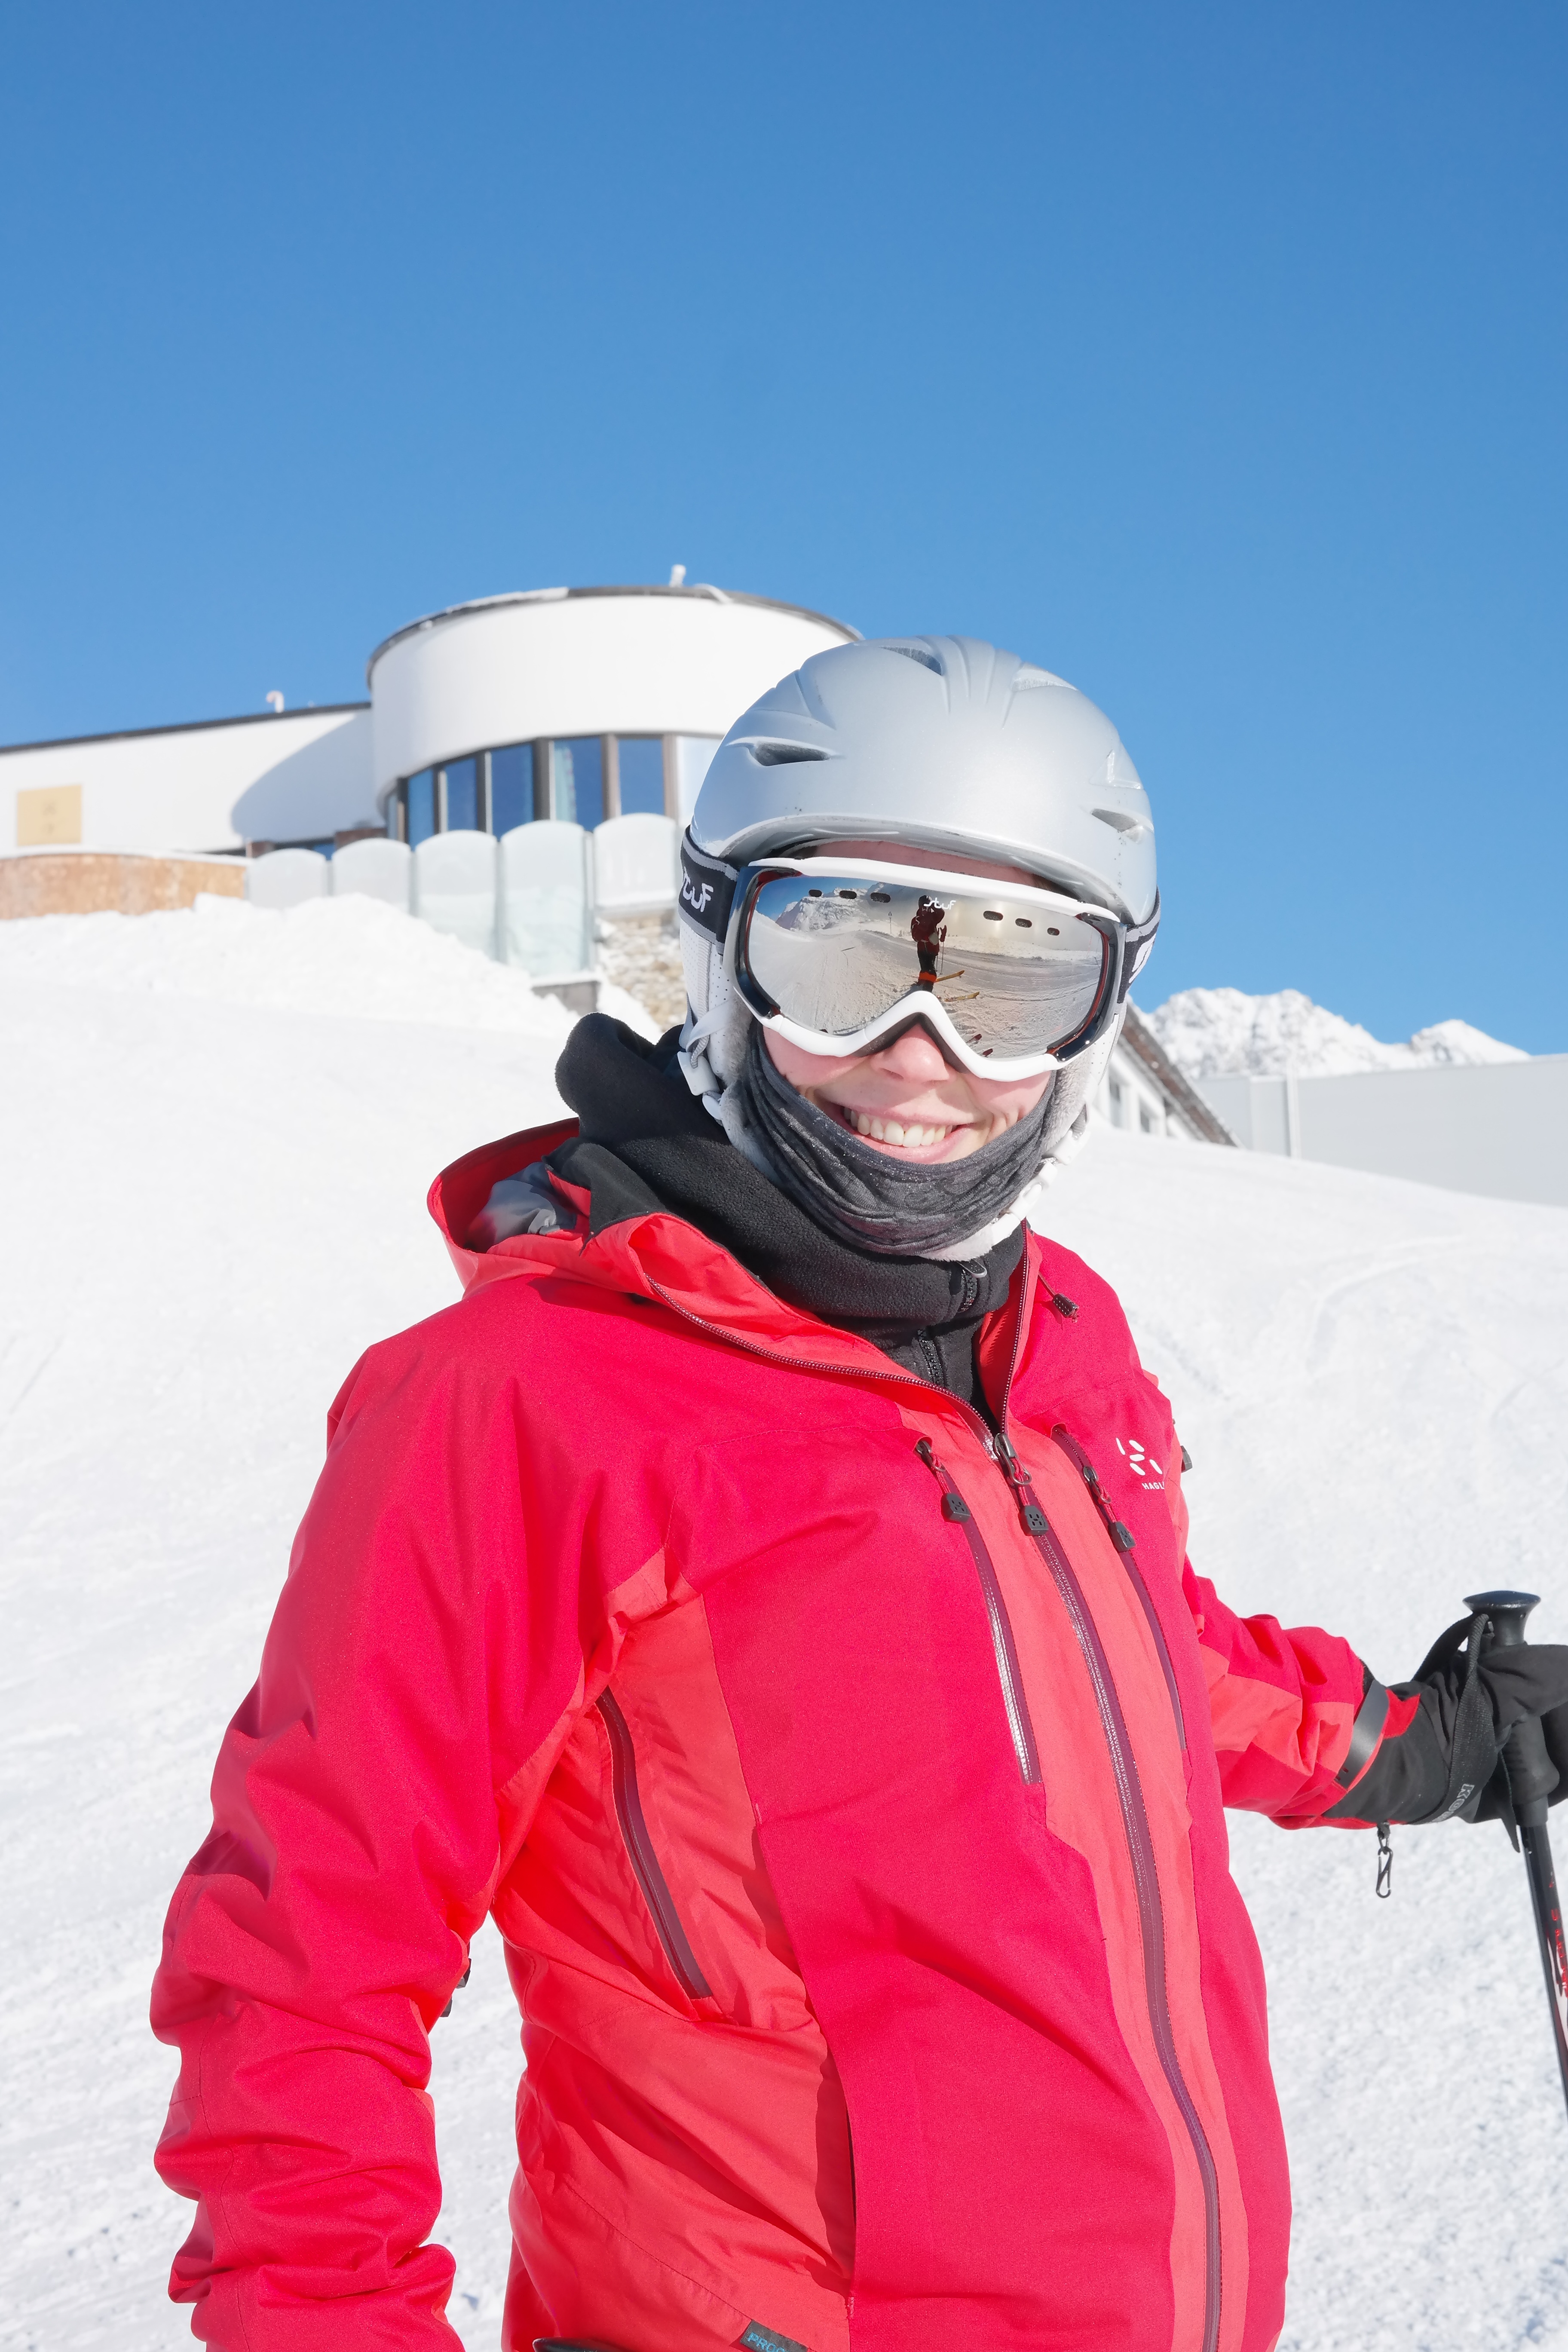
mountain, snow, cold, winter, woman, white, sport, red, alpine, snowboard, extreme sport, skiing, sports equipment, mountaineering, winter sport, sporty, fun, sports, downhill, ski, runway, skier, winter sports, skiers, ski run, arlberg, ski equipment, ski helmet, ski suit, geological phenomenon, mountain guide